Swan Records (jazz label)

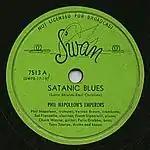
Label of 78rpm Swan Record by Phil Napoleon's jazz band, recorded in April 1946.

Swan Records (aka Swan Recording Co. Inc.) was an American record company and label that was founded in 1946 and closed the same year. Sometime before 1959, Swan went out of business. In 1950, Mercury acquired 16 masters once owned by Swan, all being of Phil Napoleon. In 1946, Swan listed its address at 1600 Broadway, Room 1003, New York, New York.